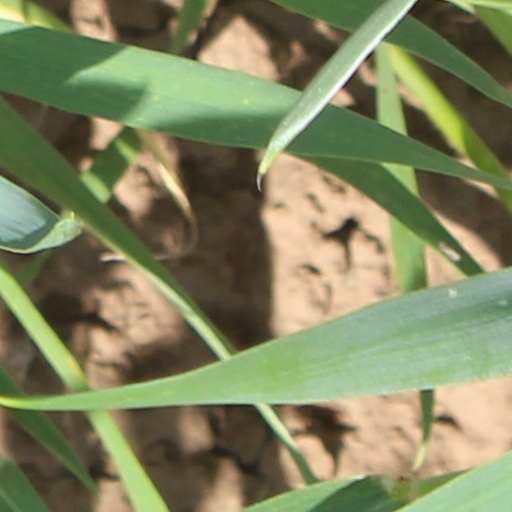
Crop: wheat